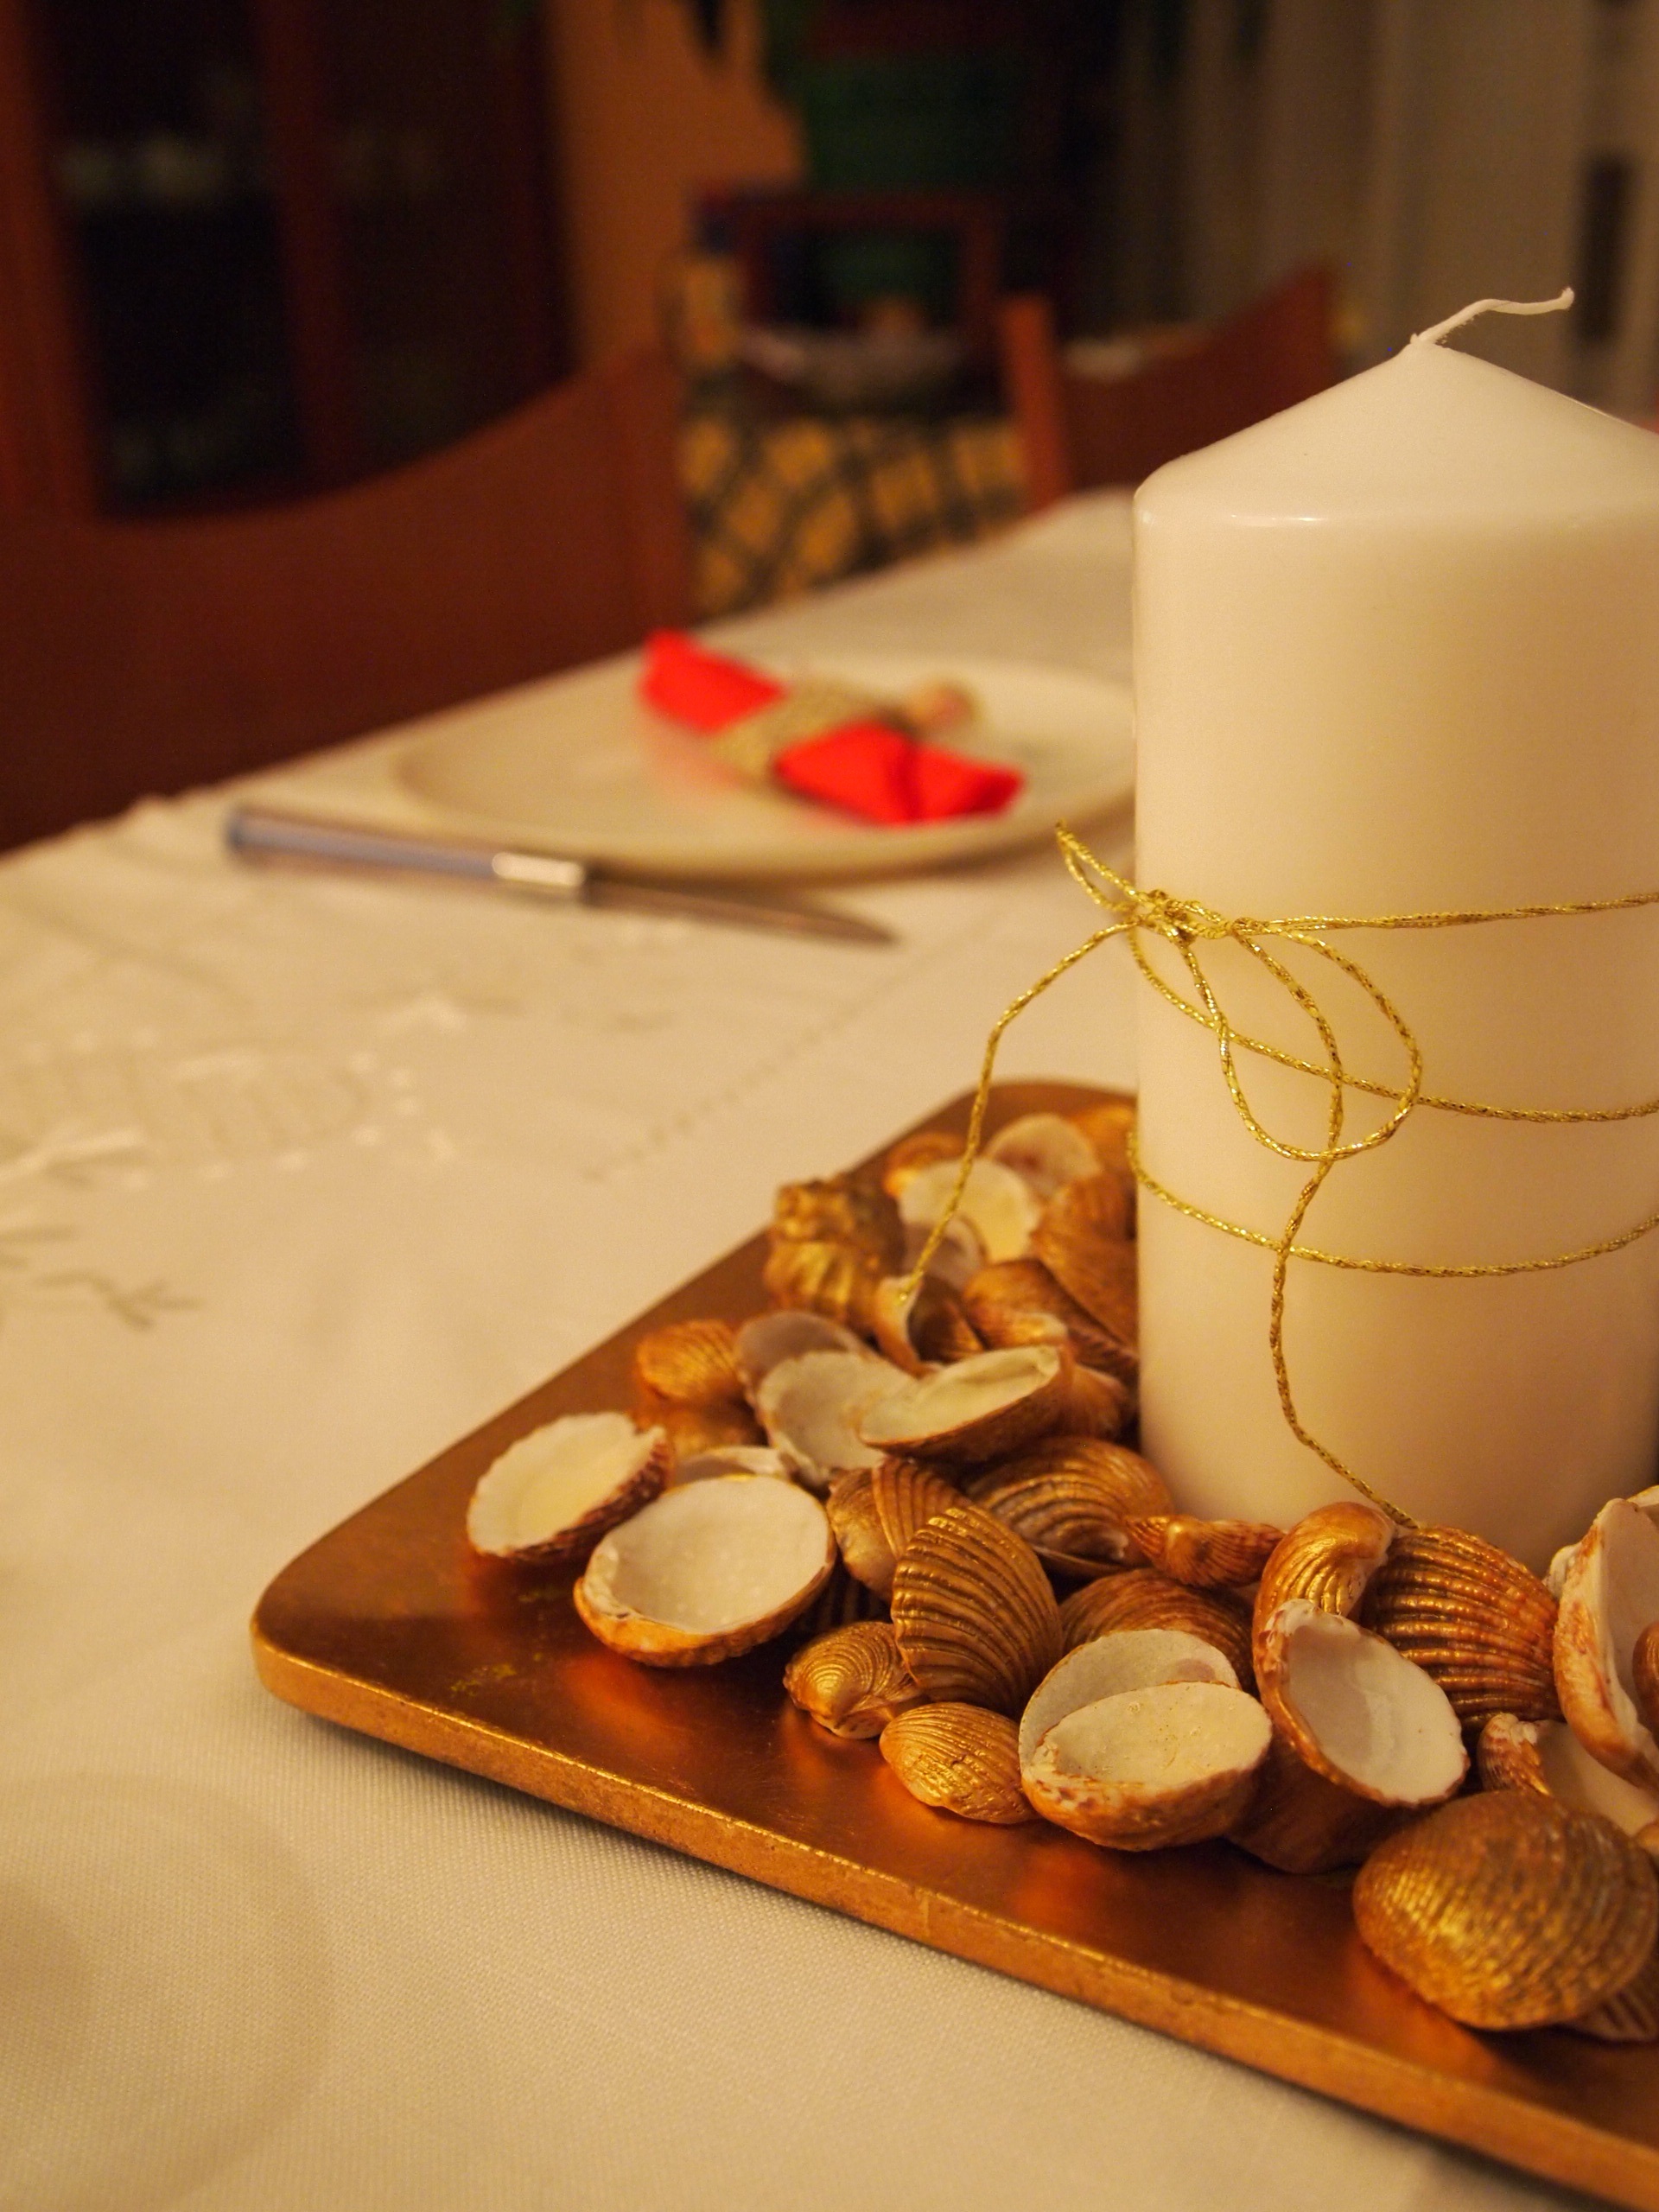
table, light, wood, decoration, meal, food, produce, baking, candle, dessert, lighting, candles, sweetness, flavor